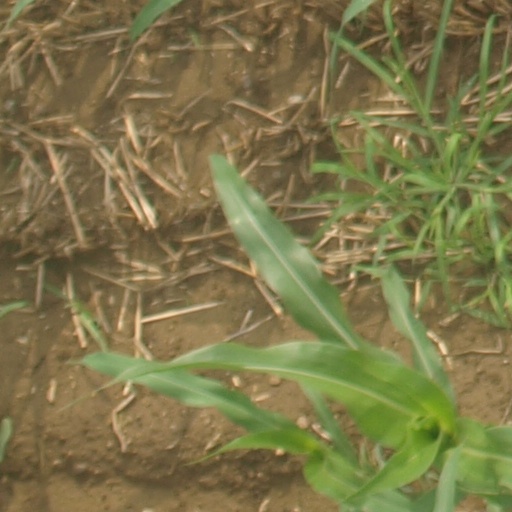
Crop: maize; corn